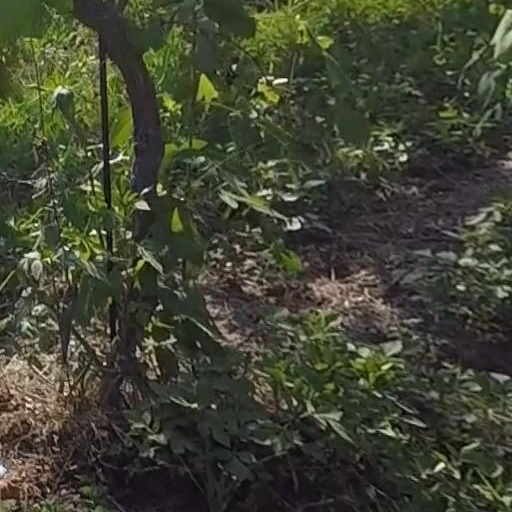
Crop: grape